Slavery in Somalia

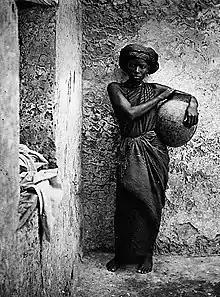
A Bantu Servant woman in Mogadishu (1882–1883)

2500 years ago, speakers of the original proto-Bantu language group began a millennia-long series of migrations eastward from their original homeland in the general Cameroon area of Central Africa. This Bantu expansion first introduced Bantu peoples to southern and southeastern Africa.